The Face Thailand season 2

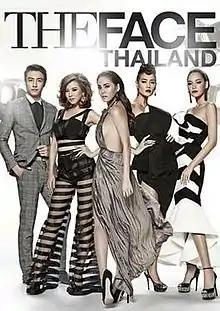
Promotional poster

The Face Thailand season 2 began audition on 2 August 2015 at Royal Paragon Hall in Siam Paragon in Bangkok. Lukkade Metinee was reprised their roles as coaches again. Bee Namthip and Cris Horwang was the new coach in this season. was a host replaced Utt Uttsada and Janie Tienphosuwan was a special coach in this season. The show was airing every Saturday 5:25 p.m. to 7:15 p.m. The socond season premiered on 17 October 2015 and ended on 9 January 2016.